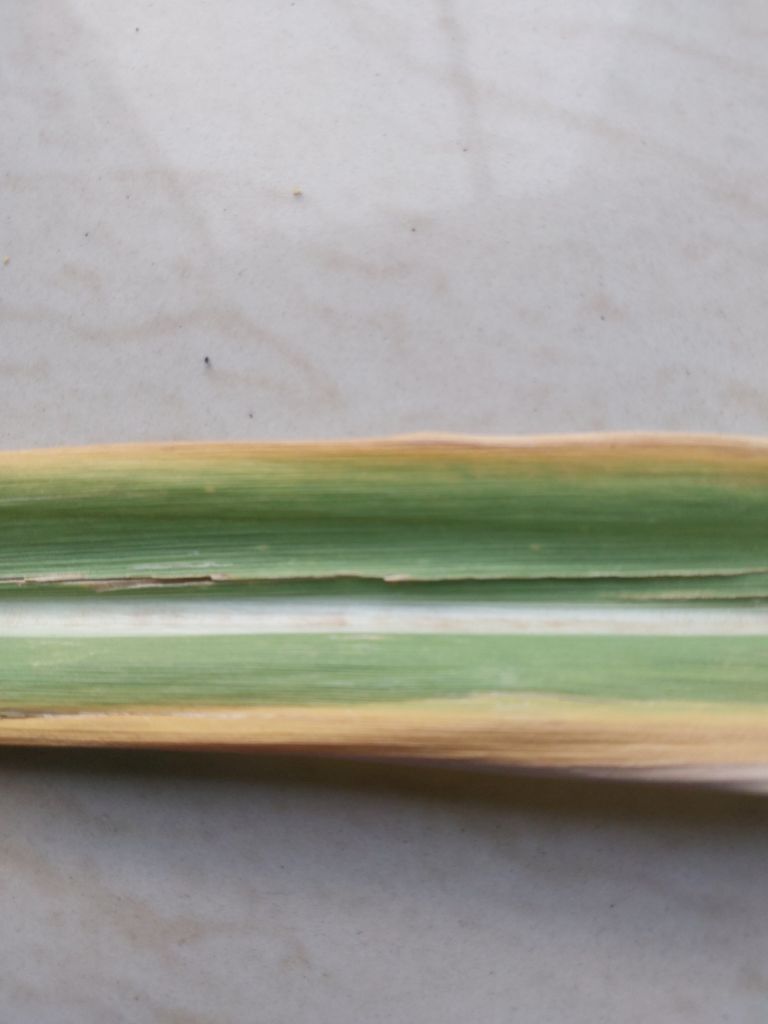
Label: Brown Spot